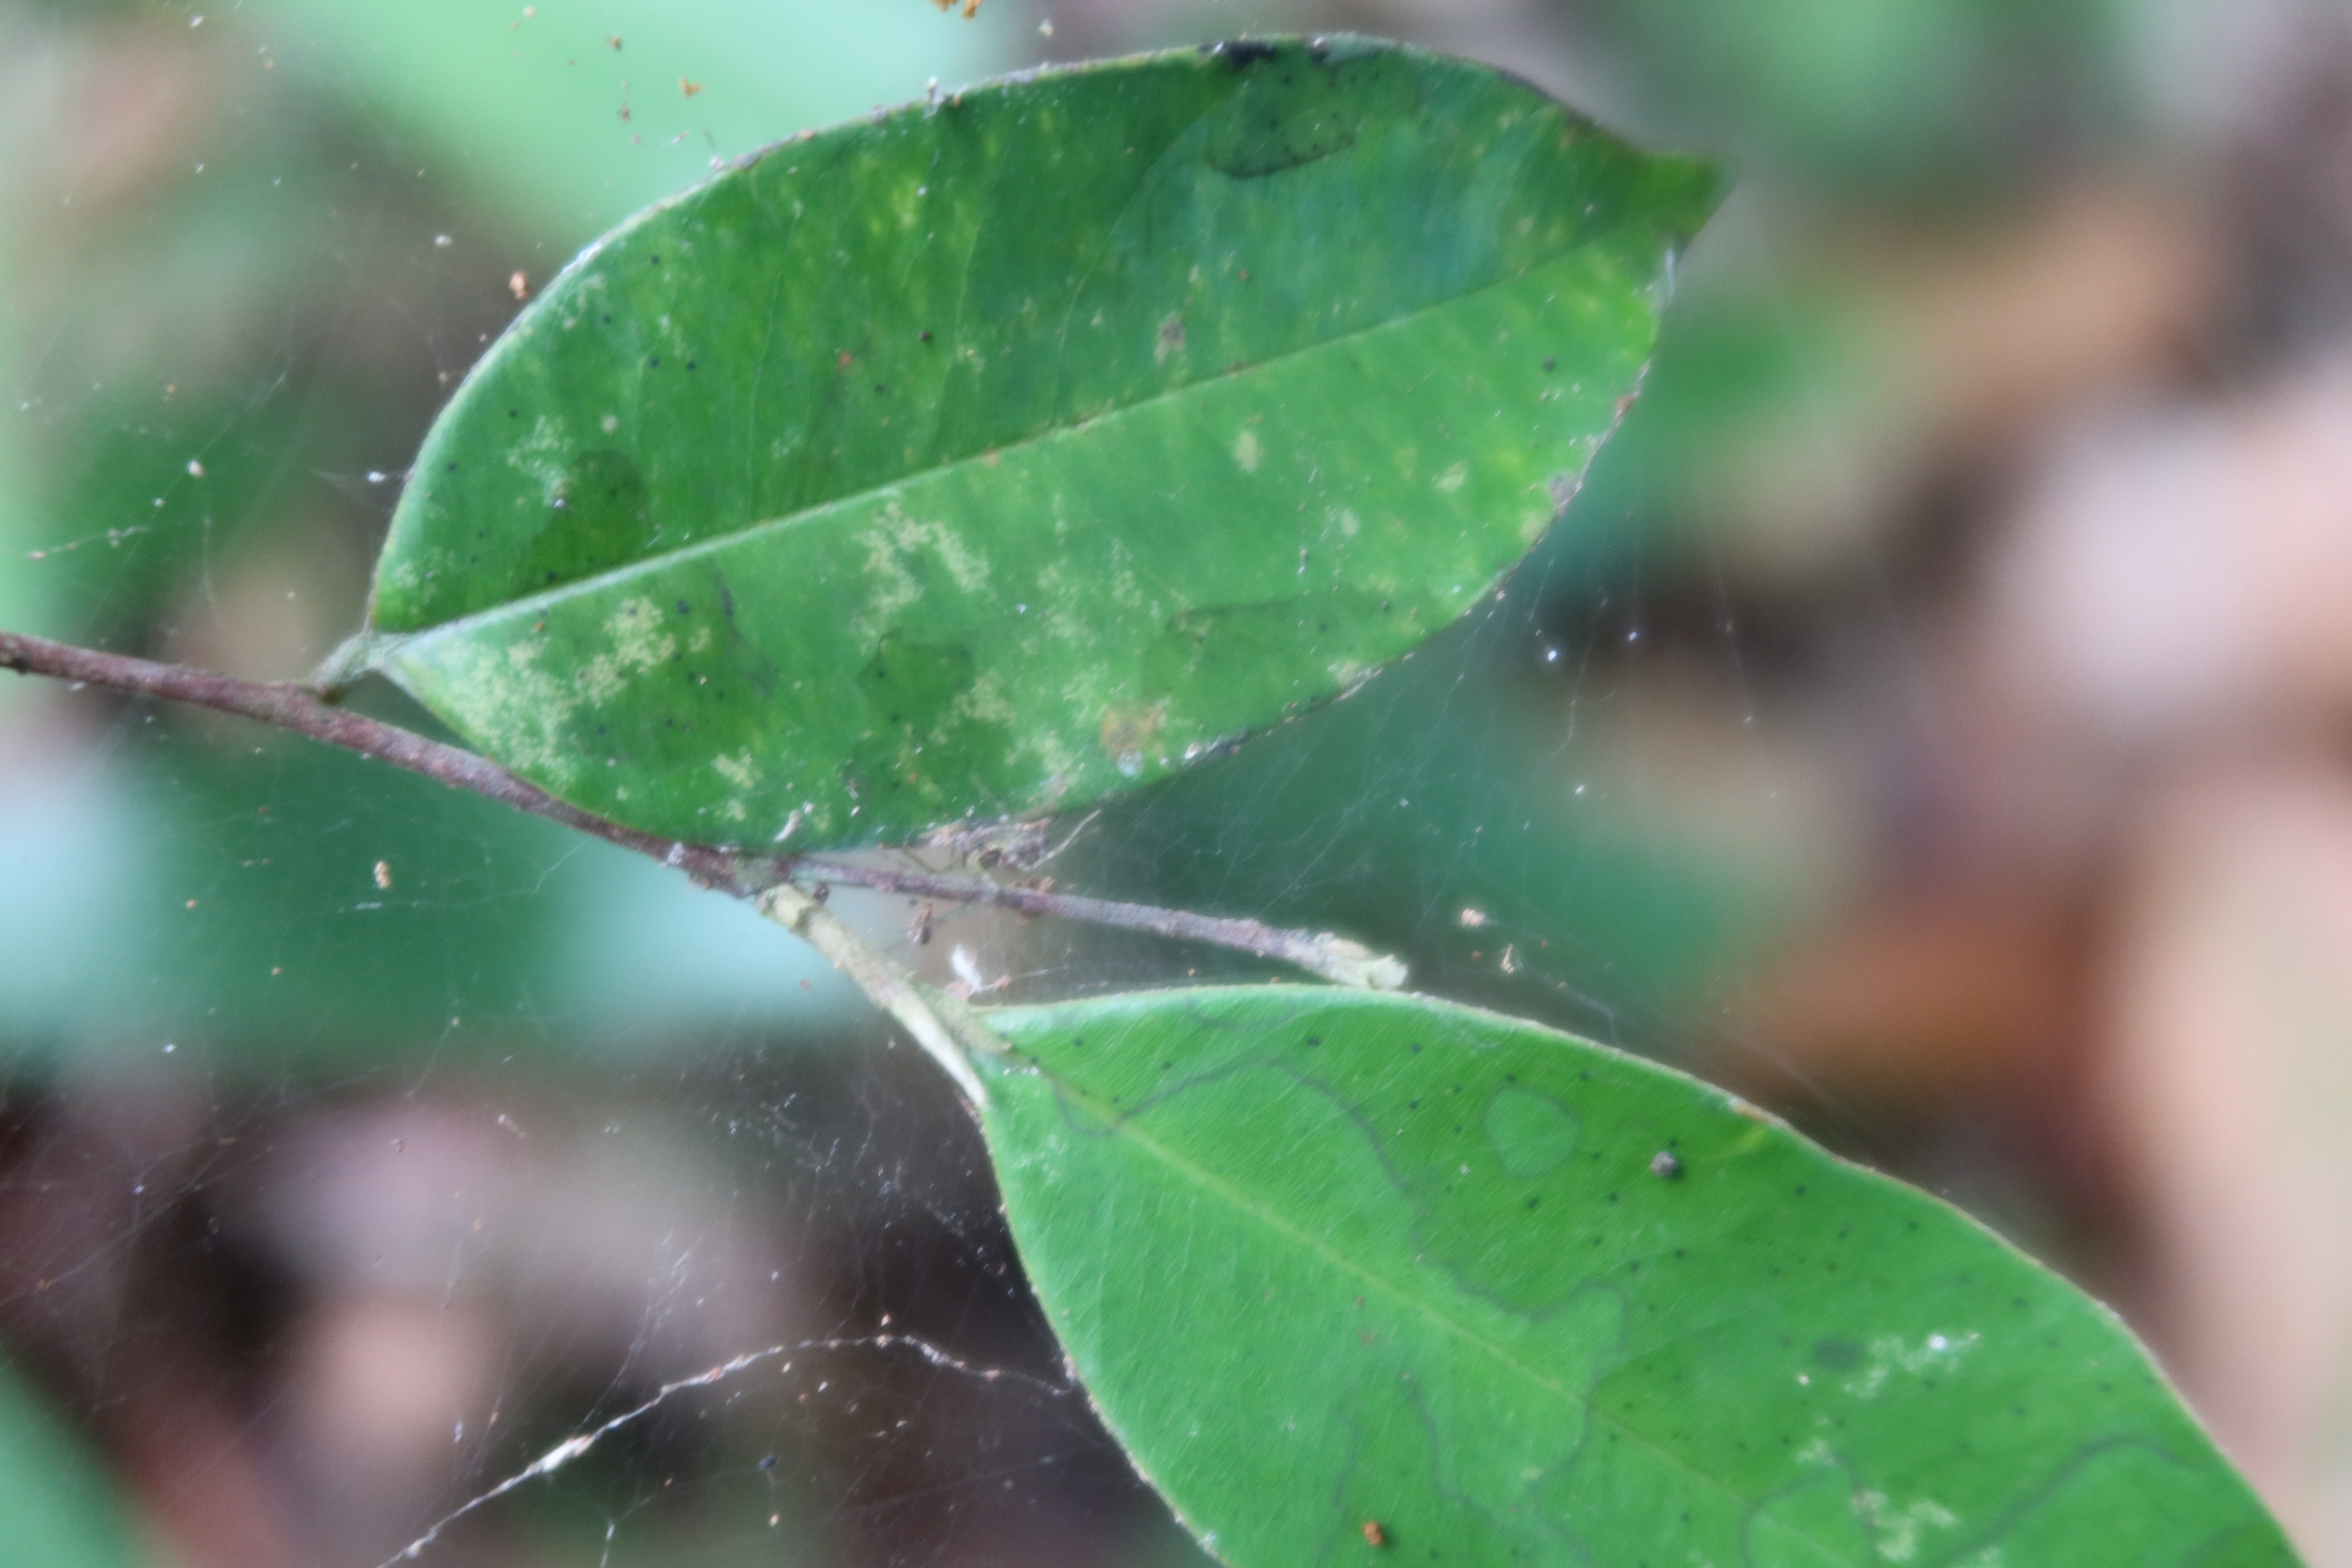
Label: Downy mildew